1981 World Snooker Championship

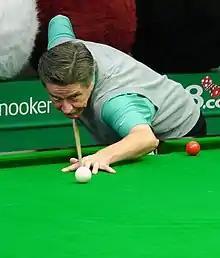
Defending champion Cliff Thorburn (pictured in 2007) lost his semi-final match.

The semi-final matches took place from 17 to 18 April and were played as best-of-31 frames. Doug Mountjoy made a new record world snooker championship break of 145 in the 12th frame against Ray Reardon, pocketing blacks after all reds except the eighth, when he potted the . Mountjoy won the match 16–10. Everton's analysis was that whilst in previous matches between the players Reardon had been able to prevail due to his superior tactics, by 1981 Mountjoy's tactical capacity had improved greatly, and his break-building was better than Reardon's.